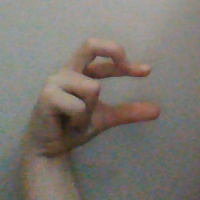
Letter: thal